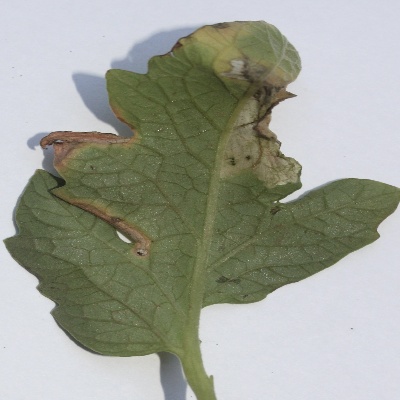
Crop: Tomato
Condition: leaf blight